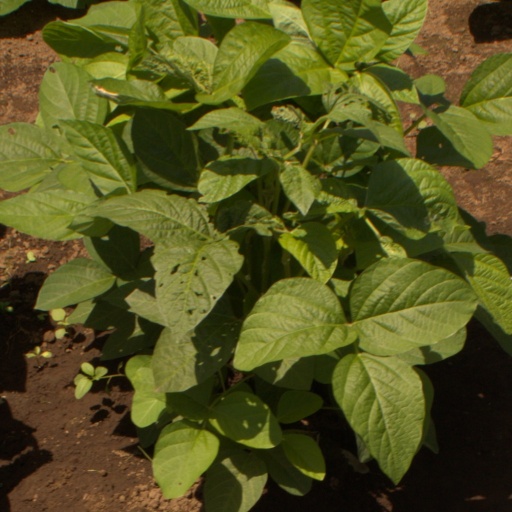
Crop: soybean